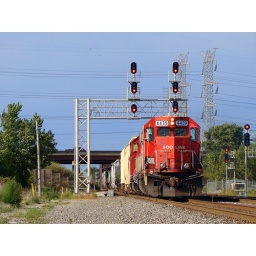
With Summer at it's height, A transfer from Bensenville ducks under the BRC signal bridge at Nerska/Lemoyne. 9/27/09.